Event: Ecuador Earthquake
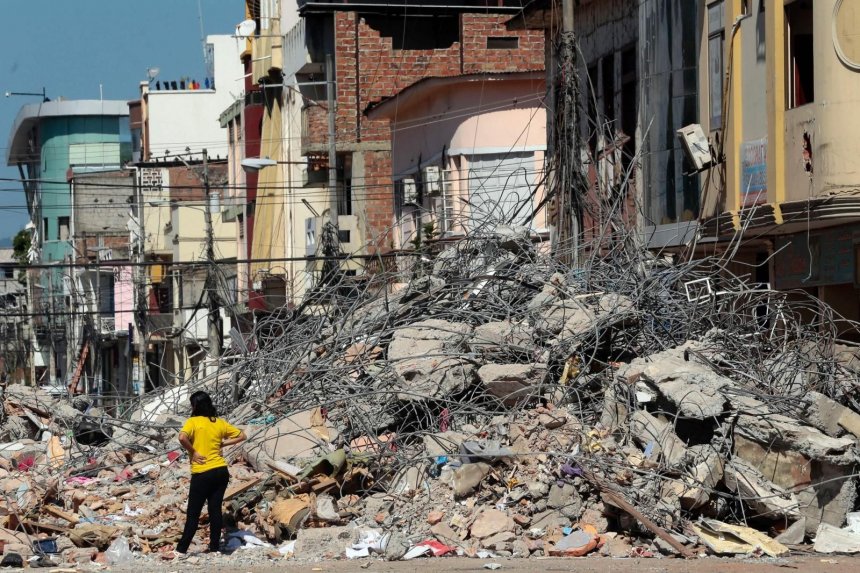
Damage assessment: damage